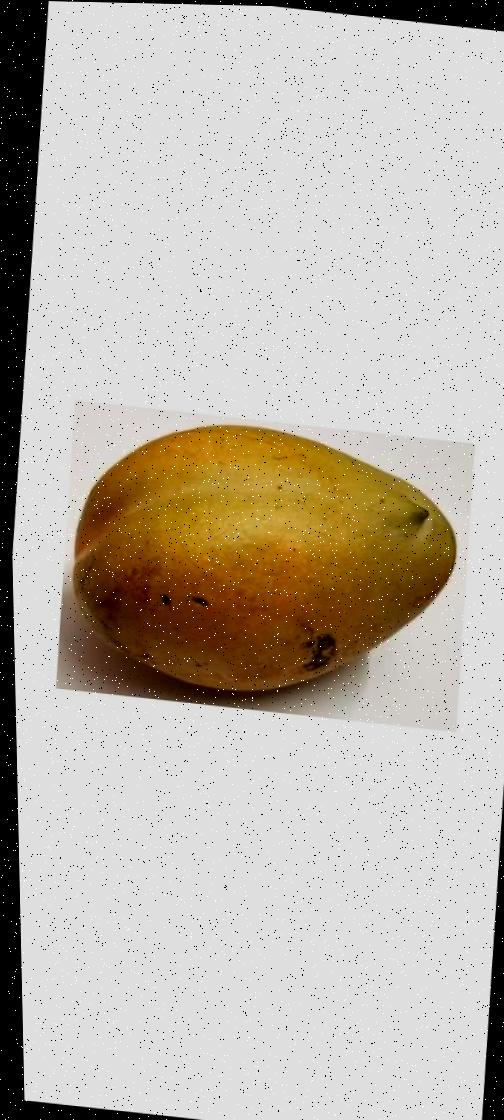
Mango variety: Bari-11